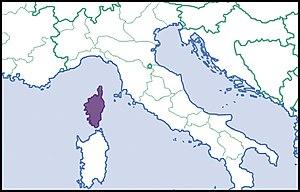
Repartition en Europe, niveau de connaissance de 2012. Description de la source en français Italiano: Distribuzione in Europa, livello di conoscenza del 2012. Descrizione della fonte in italiano Português: Distribuição na Europa, nível de conhecimento de 2012. Descrição da fonte em português Čeština: Distribuce v Evropě, úroveň znalostí v roce 2012 Polski: Dystrybucja w Europie, poziom wiedzy z 2012 roku Русский: Распространение в Европе, уровень знаний в 2012 году